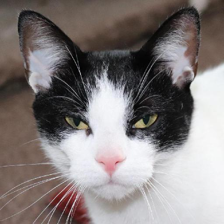
Label: animals